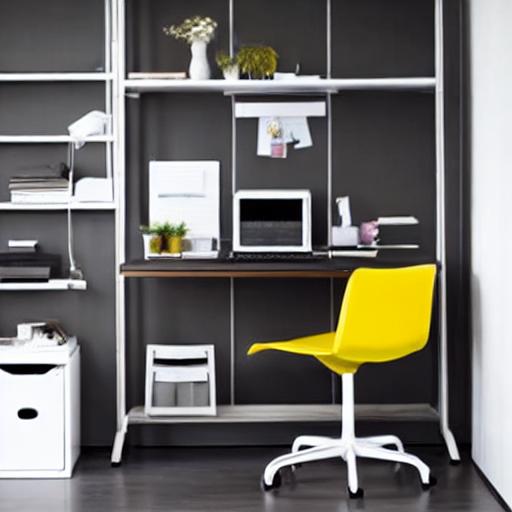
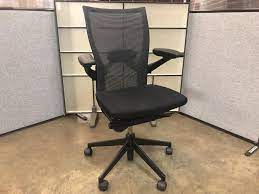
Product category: items_chair
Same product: no